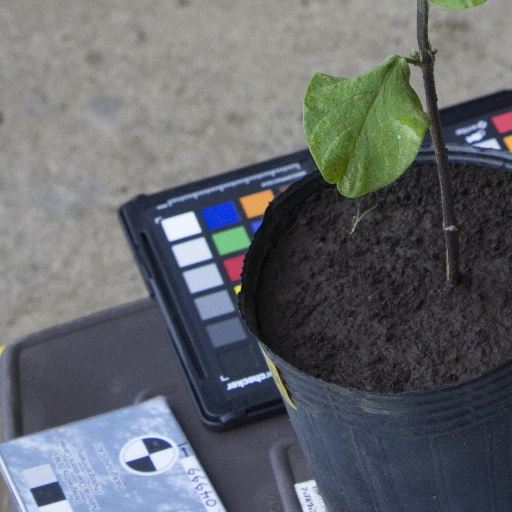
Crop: soybean